Chih-Ping Chen

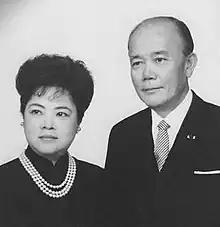
Chih-Ping Chen (right) and his second wife Lilleo Yung-Chieh Wong

Chih-Ping Chen (13 November 1906 – 11 February 1984) was a Chinese student activist, military officer, statesman, and diplomat for the Republic of China from the 1920s through the mid-1970s. He served in student actions during the establishment of the Republic; was in charge of the building and operations of the Burma Road during World War II; represented the Republic of China in Burma, India, the Philippines, Iraq, Jordan, the Arab Federation (or Arab Union), Libya, and Mexico; and was a Chief Delegate for China in eight annual United Nations General Assemblies. At the time of his passing, he held three positions as a member of the Central Committee of the Kuomintang, Advisor to the Ministry of Foreign Affairs, and National Security Advisor to the President.